Isa Khan of Bengal

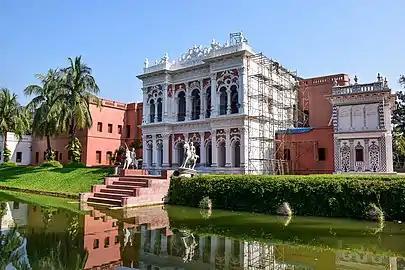
Bara Sardar Bari called Isa Khan's zamindar bari in Sonargaon

With the help of Taj Khan, a Karrani ruler during 1564–1566, Isa obtained an estate in Sonargaon and Maheswardi Pargana in 1564 as a vassal of the Karrani dynasty of Bengal. He gradually increased his power in the Bhati region by making alliances with other Zamindars and helping fellow Afghan chieftains. In 1573 he helped Daud Khan Karrani in his expedition to Chittagong against Udai Manikya, the Maharaja of Tripura.